Fanzine

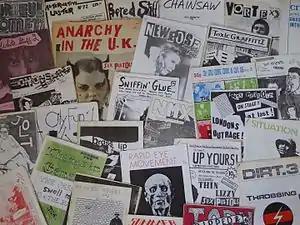
British punk and post-punk fanzines from the 1970s

A fanzine (blend of "fan" and "magazine" or "zine") is a non-professional and non-official publication produced by enthusiasts of a particular cultural phenomenon (such as a literary or musical genre) for the pleasure of others who share their interest.